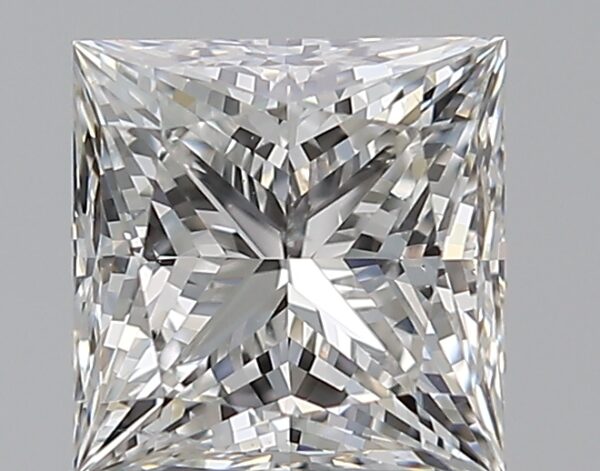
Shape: princess
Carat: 1.01
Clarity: SI1
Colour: F
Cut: EX
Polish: EX
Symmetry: VG
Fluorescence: N
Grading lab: GIA
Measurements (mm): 5.47 x 5.34 x 3.93